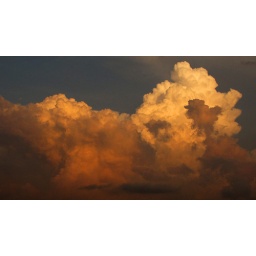
Late evening storm clouds building up over Manhattan. Viewed from Hoboken, New Jersey.